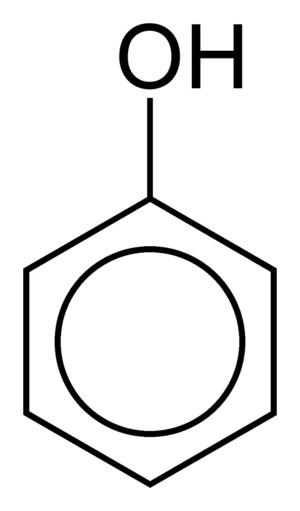
Un hydrocarbure aromatique ou arène est un hydrocarbure dont la structure moléculaire comprend un cycle possédant une alternance formelle de liaison simple et double, et respectant la règle de Hückel sur l'aromaticité. Le terme d'« aromatique » fut donné à ces molécules avant la découverte du phénomène physique d'aromaticité, et est dû au fait que ces molécules ont une odeur en général douce.